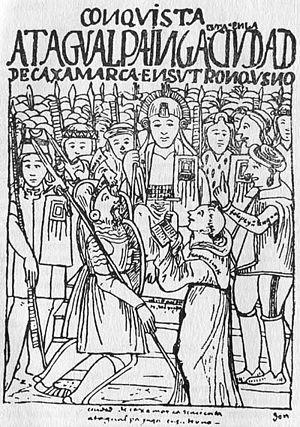
Felipillo est un indigène tallán qui a accompagné Francisco Pizarro et Diego d'Almagro lors de leurs expéditions au Pérou.
Vicente Valverde est un missionnaire et évêque espagnol qui participa à la colonisation de l'Amérique. Il naquit vers la fin du XVᵉ siècle et mourut en Équateur en 1541. Il accompagna Francisco Pizarro dans son expédition au Pérou aux environs de l'année 1530.